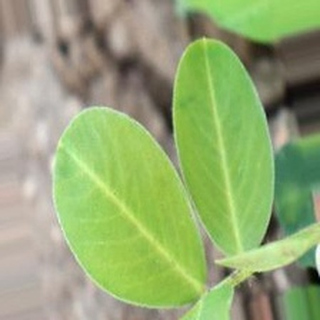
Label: healthy_groundnut